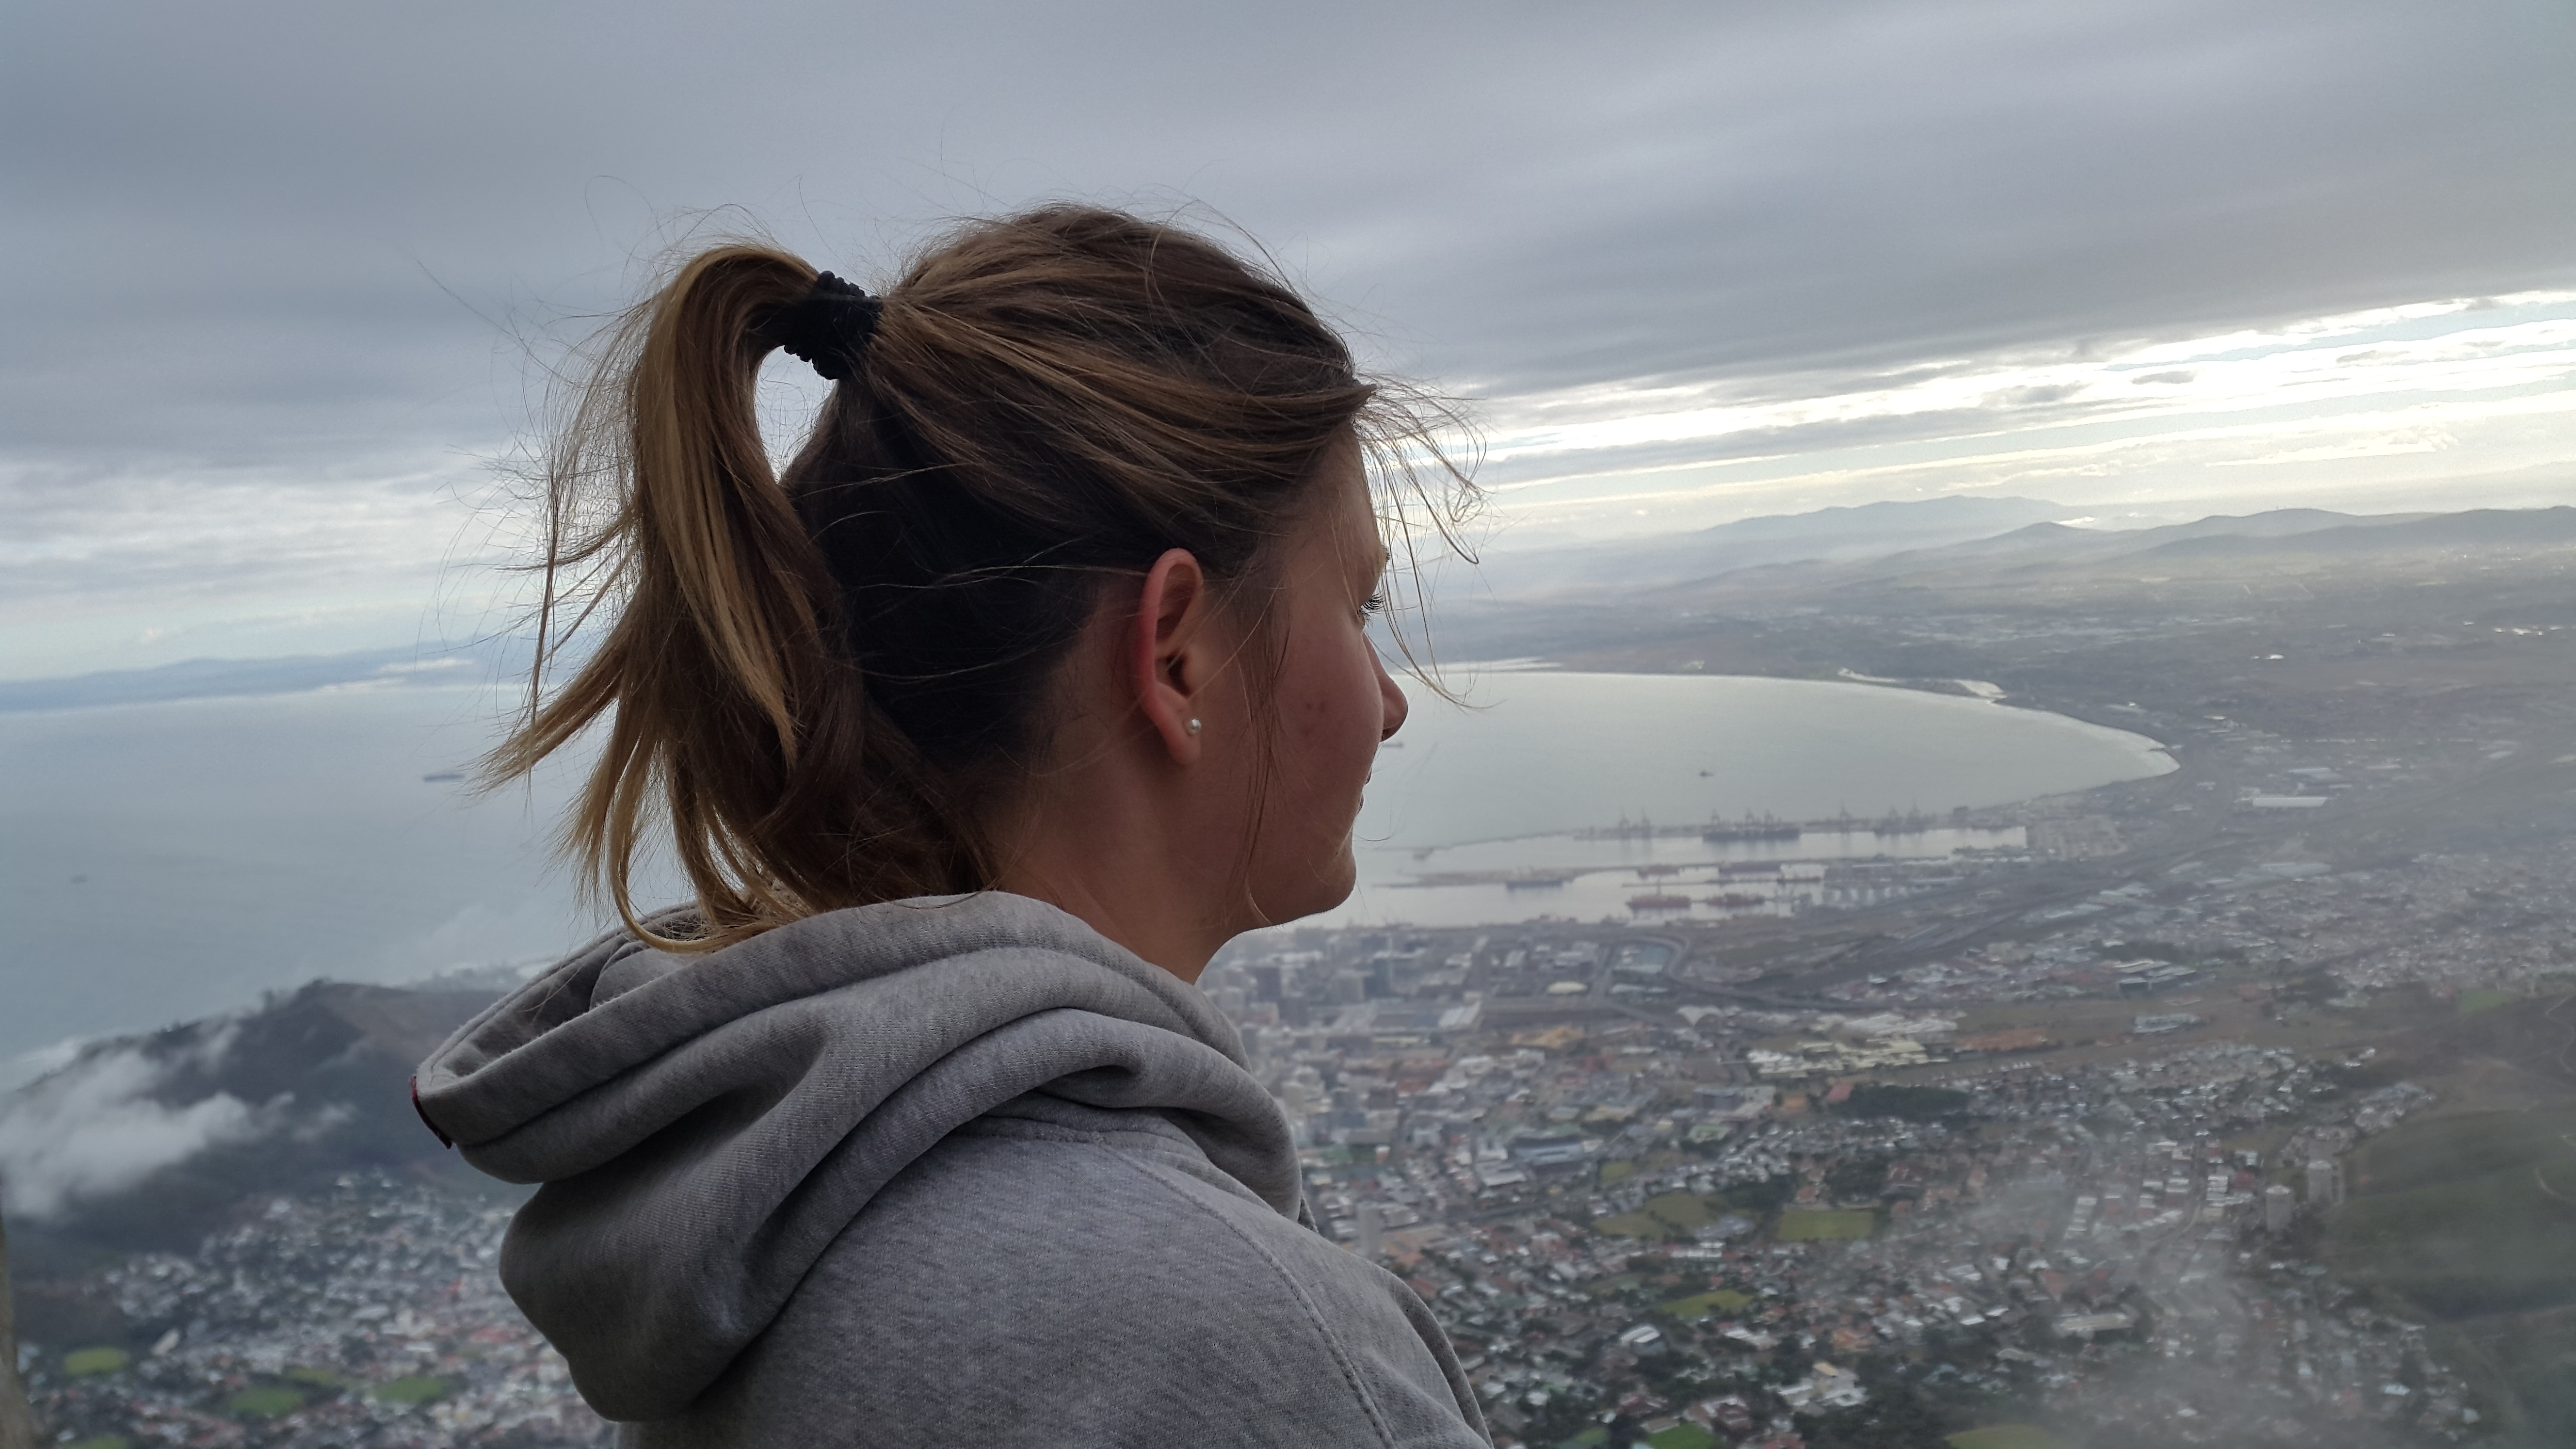
sea, walking, mountain, cloud, sunlight, adventure, wind, summit, mountainous landforms